Lower Rivington Reservoir

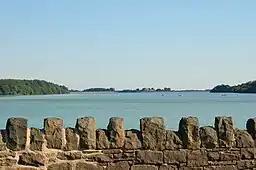
Lower Rivington Reservoir

Lower Rivington Reservoir is at the end of the Rivington chain of reservoirs in Lancashire, England, with Upper Rivington Reservoir to the north, and Rivington Water Treatment Works to the south. The Rivington chain primarily supplies 70,000 households in the Wigan area. The chain was built to supply Liverpool.